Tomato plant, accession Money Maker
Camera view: bottom (45 deg); turntable rotation: 270 degrees
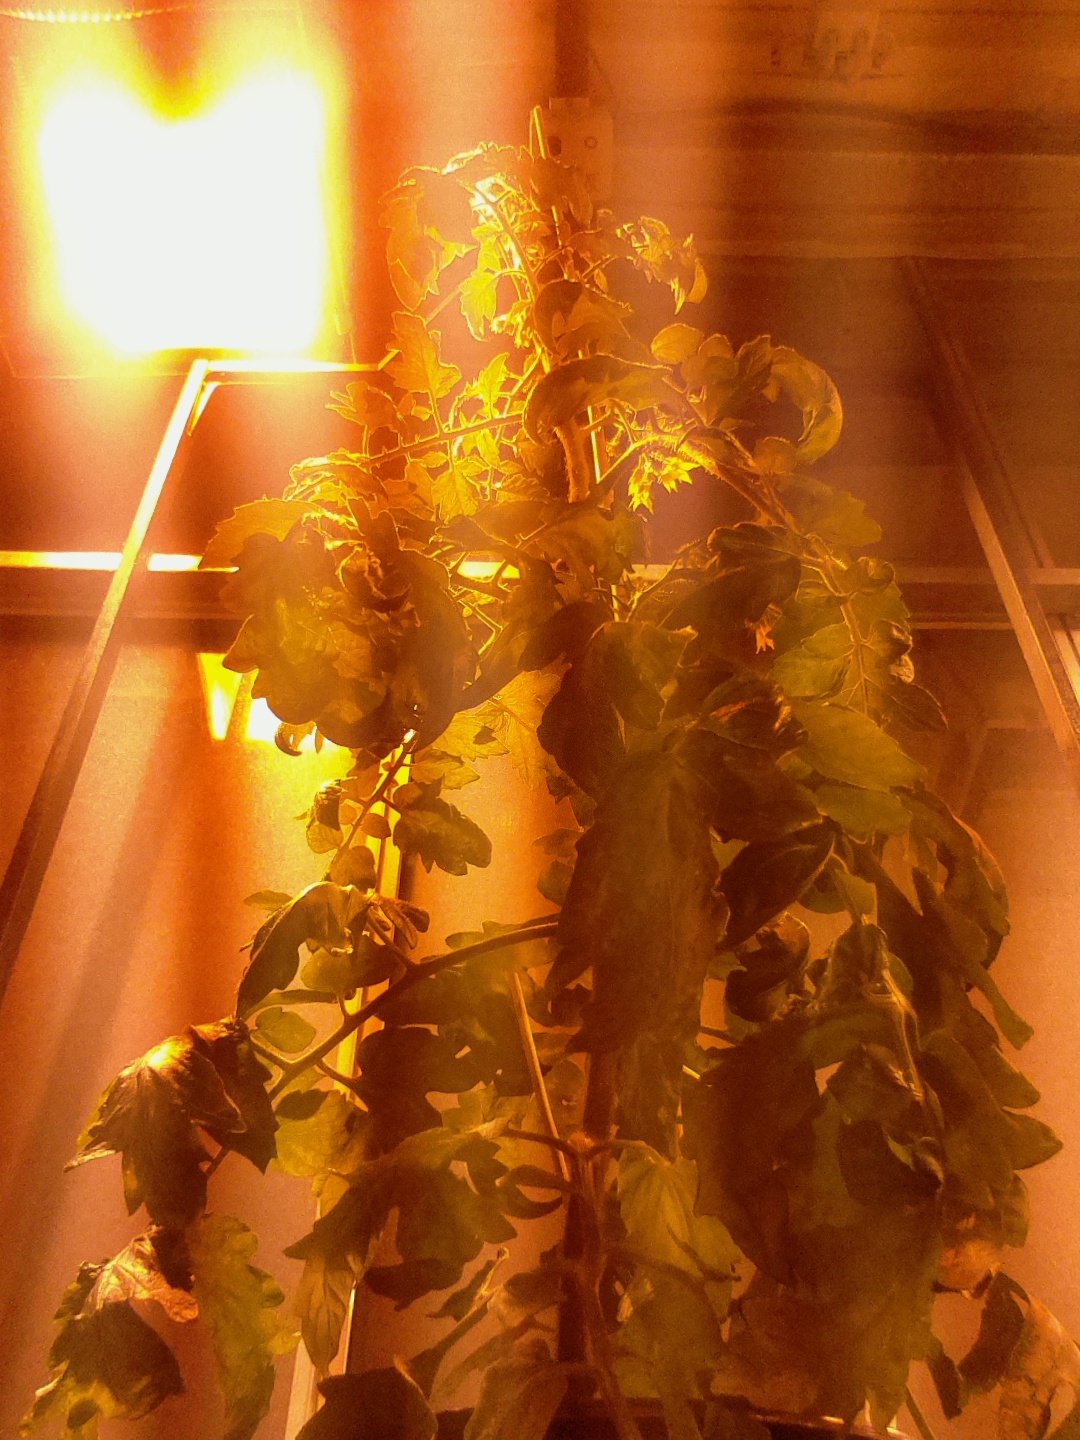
BBCH growth stage 69: End of flowering, 90%-100% of flowers open, more petals falling